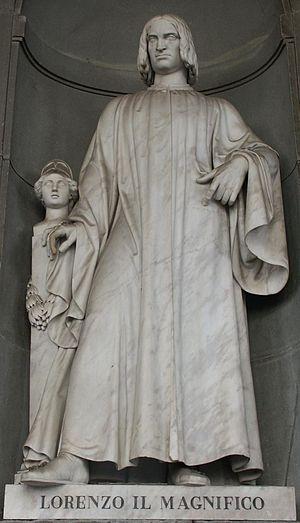
Le piazzale des Offices ou Piazzale degli Uffizi ou encore Piazzale Uffizi, est initialement un cortile dû à l'architecte Giorgio Vasari allongé qui forme une rue bordée des deux longs bâtiments des Offices de Florence, réunis du côté de l'Arno par un porche à colonnes doriques. Cet espace compris devant la loggiato en architraves à voûtes est délimitée par des piliers qui comportent des niches, dans lesquelles sont placées les statues en hommages à un florilège de grands hommes de Florence et de la Toscane.
Le néoplatonisme médicéen est un mouvement philosophique et artistique propre à la Toscane, qui regroupe philosophes et artistes florentins. Tous bénéficièrent, durant les Quattrocento et Cinquecento, de l'appui de la famille régnante des Médicis.